Broad stingray

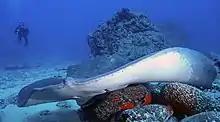
A broad stingray swimming over a patch of sand in a reef off Tenerife

During the day, the broad stingray is relatively inactive and spends much time lying half-buried on the bottom. A tracking study in Kaneohe Bay found that individuals rays roamed over an average area of at night, compared to an average diurnal activity space of , and did not rest consistently in any particular spot. Rays were most active 2 hours after sunset and before sunrise, and were more active in the higher water temperatures of summer than winter. The behavior of this species was not significantly influenced by tides, likely because they inhabit deeper water.